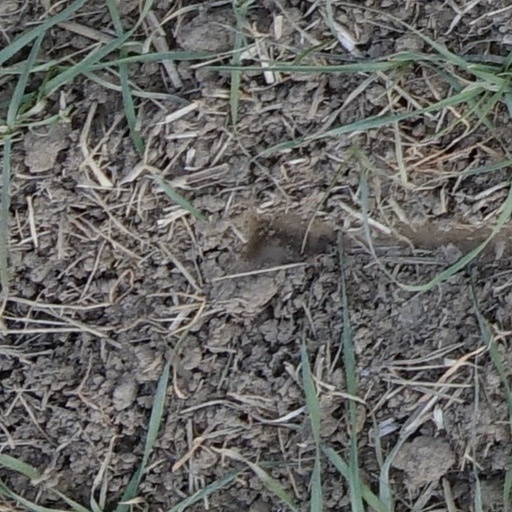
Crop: wheat